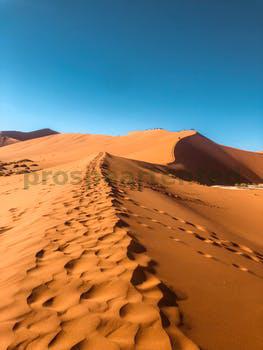
Label: Watermark